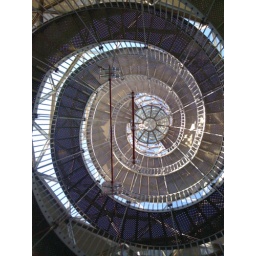
Glass tower in a glass museum somewhere in Belgium